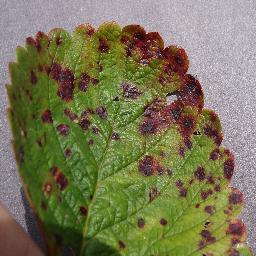
Label: Strawberry___Leaf_scorch